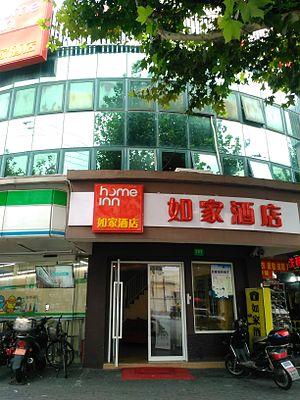
Home Inn est un groupe hôtelier basé à Shanghai en Chine. L'entreprise a été créée en 2001. En 2007, Home Inn acquiert l'entreprise chinoise Top Star. Elle acquiert Motel 168 en 2011.